Bodh Gaya

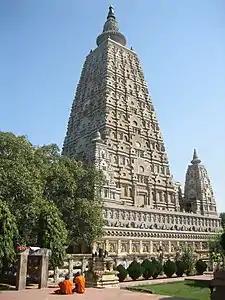
The Mahabodhi Temple

Bodh Gayā is a religious site and place of pilgrimage associated with the Mahabodhi Temple complex, situated in the Gaya district in the Indian state of Bihar. It is famous for being the place where Gautama Buddha is said to have attained enlightenment (Pali: ) under what became known as the Bodhi Tree. Since antiquity, Bodh Gayā has remained the object of pilgrimage and veneration for Buddhists. In particular, archaeological finds, including sculptures, show that the site was in use by Buddhists since the Mauryan period.